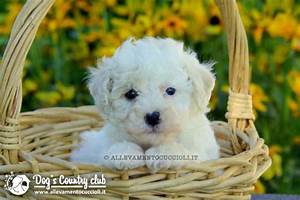
Label: dog